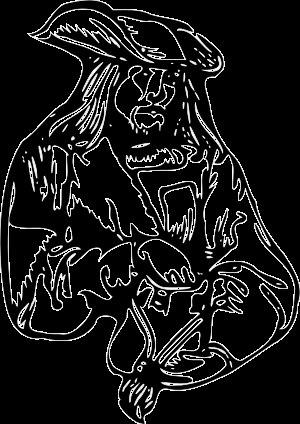
La bourse de Fortunatus est un objet imaginaire censé contenir une inépuisable fortune. Fortunatus est un personnage des légendes populaires allemandes. La bourse de Fortunatus fait sa plus notable apparition dans L'Étrange Histoire de Peter Schlemihl d'Adelbert von Chamisso.